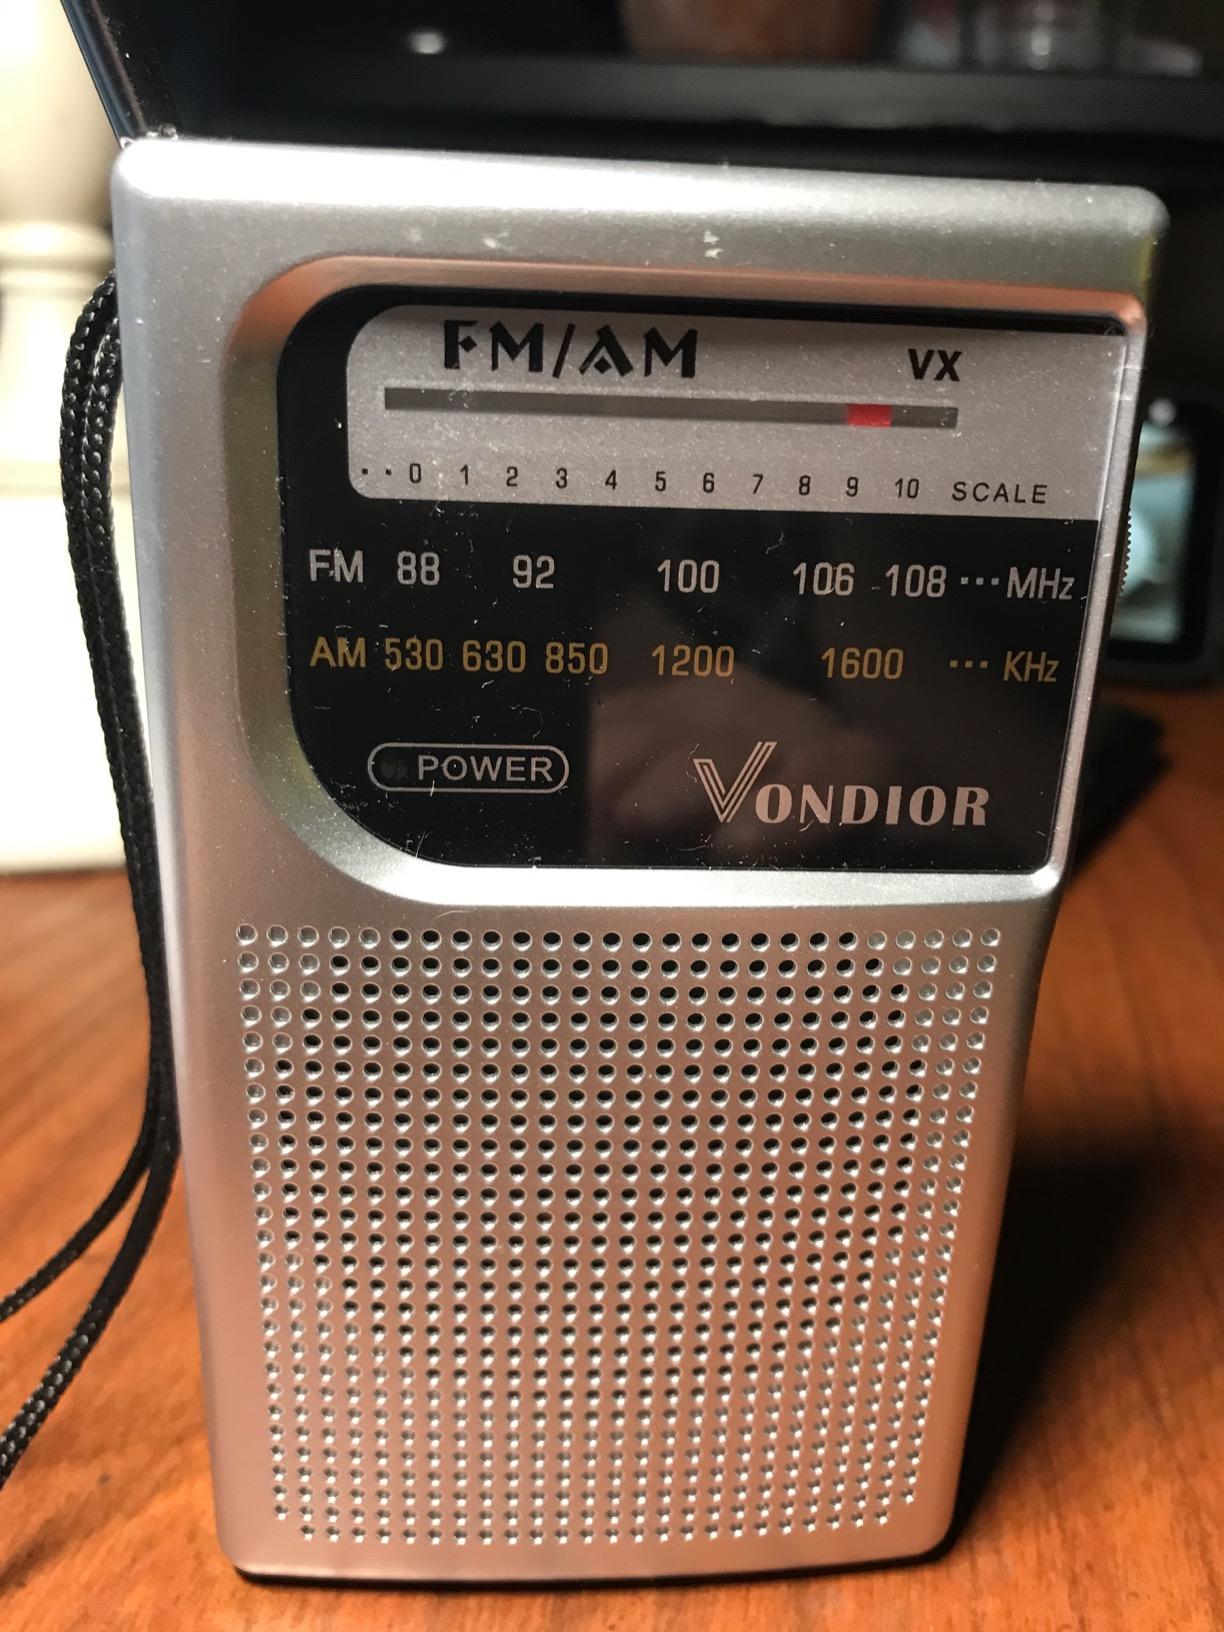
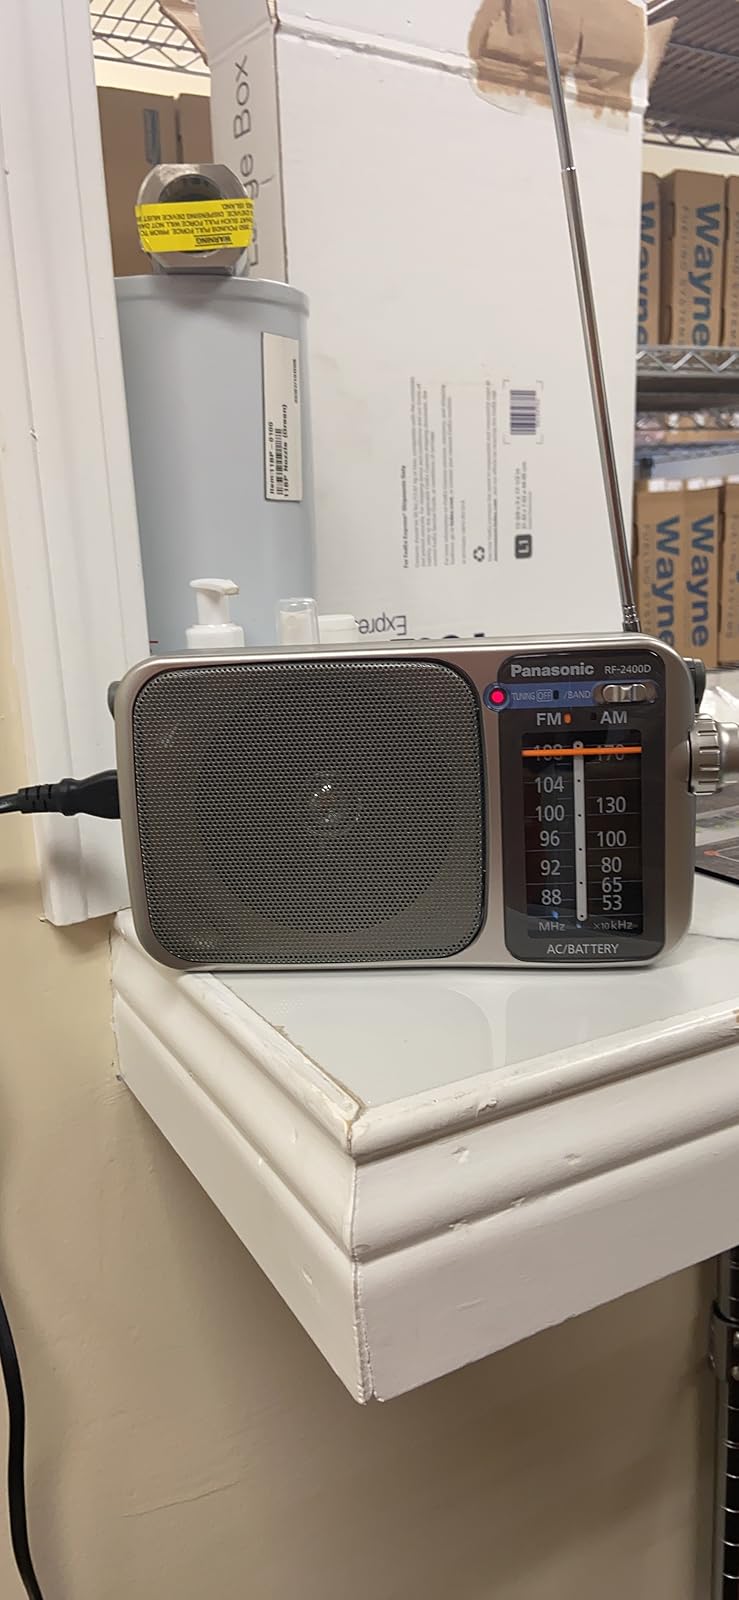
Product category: radio
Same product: no